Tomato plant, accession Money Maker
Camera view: bottom (45 deg); turntable rotation: 240 degrees
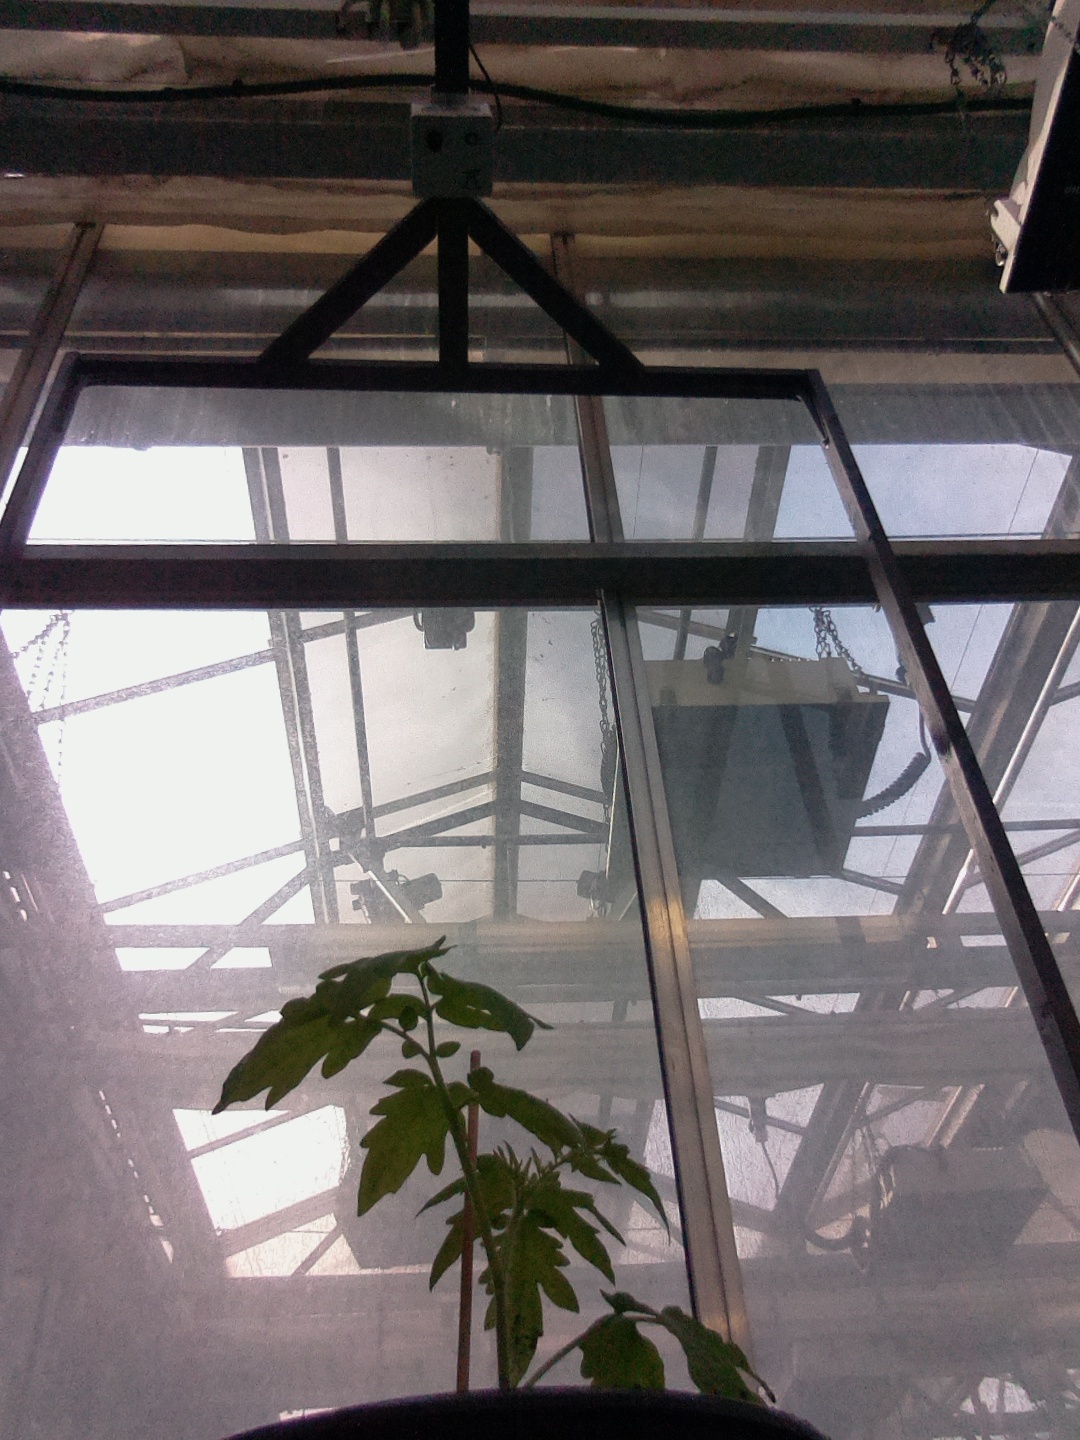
BBCH growth stage 13: 6 of true leaves visible